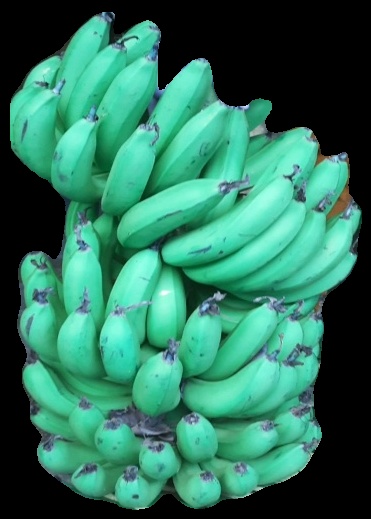
Variety: pachbale
Grade: grade1